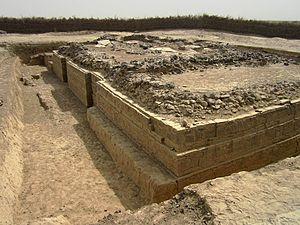
La 3ᵉ session du Comité du patrimoine mondial a eu lieu du 22 octobre 1979 au 26 octobre 1979 à Louxor, en Égypte.
La 4ᵉ session du Comité du patrimoine mondial a eu lieu du 1ᵉʳ septembre 1980 au 5 septembre 1980 à Paris, en France.
La 2ᵉ session du Comité du patrimoine mondial a eu lieu du 5 septembre 1978 au 8 septembre 1978 à Washington, aux États-Unis.